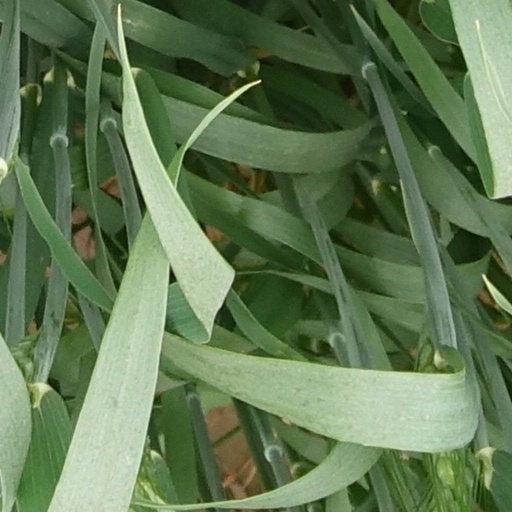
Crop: wheat